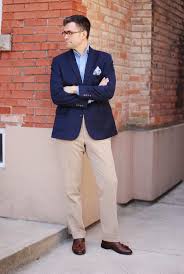
Label: Brogue